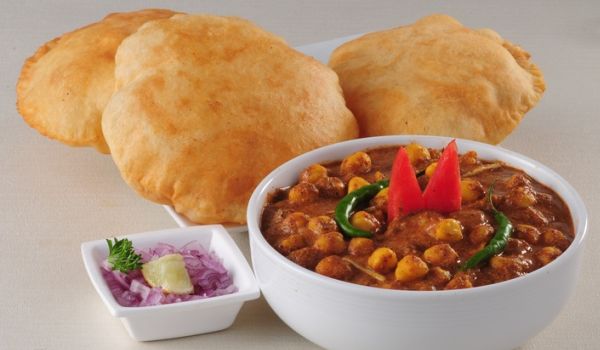
Dish: chole_bhature